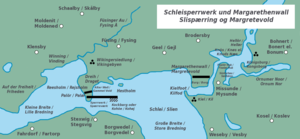
Fysing Å
Åens udløb i Sliens Lille Bredning
Fysing Å eller Füsinger Au er et mindre vandløb i det nordlige Tyskland, beliggende i det sydlige Angel i Sydslesvig. Den 35 km lange å udspringer ved Isted. Herfra løber åen mod sydøst, gennemløber Langsøen og passerer landsbyerne Vedelspang, Boholt, Løjt, Skolderup, Torsted og Broholm Skov, inden den munder ud i Sliens Lille Bredning ved Vindingmade i Fysing. Åen dannede grænsen mellem Slisherred og Strukstrupherred.